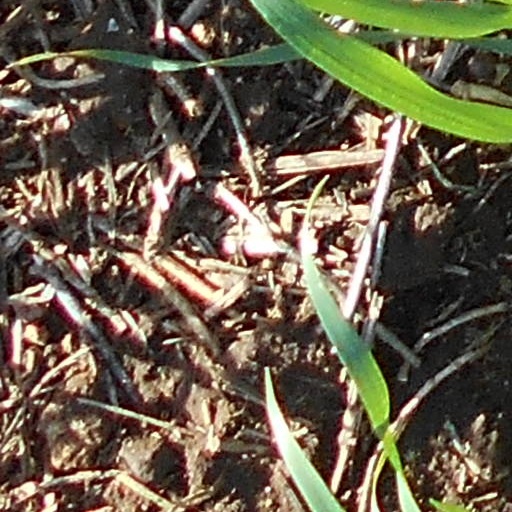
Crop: wheat